Partant pour la Syrie

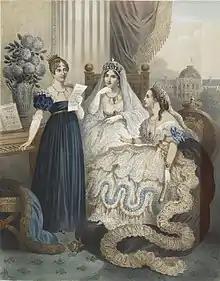
Fictional scene of Queen Hortense singing "Partant pour la Syrie" before Empress Joséphine and Empress Eugénie.

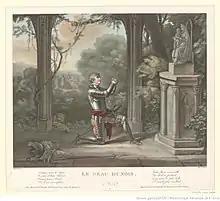
Illustration of Dunois at prayer.

"Partant pour la Syrie" was the "de facto" national anthem of the Second French Empire, used between 1852 and 1870. The music was composed by Hortense de Beauharnais, and the lyrics were written by Alexandre de Laborde, in or around 1807.